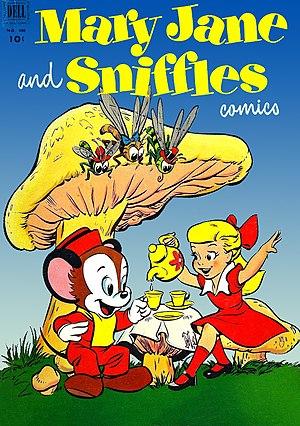
Sniffles est un personnage des cartoons Looney Tunes. C'est un souriceau mâle créé par Chuck Jones d'après le personnage dessiné par Charlie Thorson, sa première apparition date de 1939 dans le dessin animé Naughty But Mice.